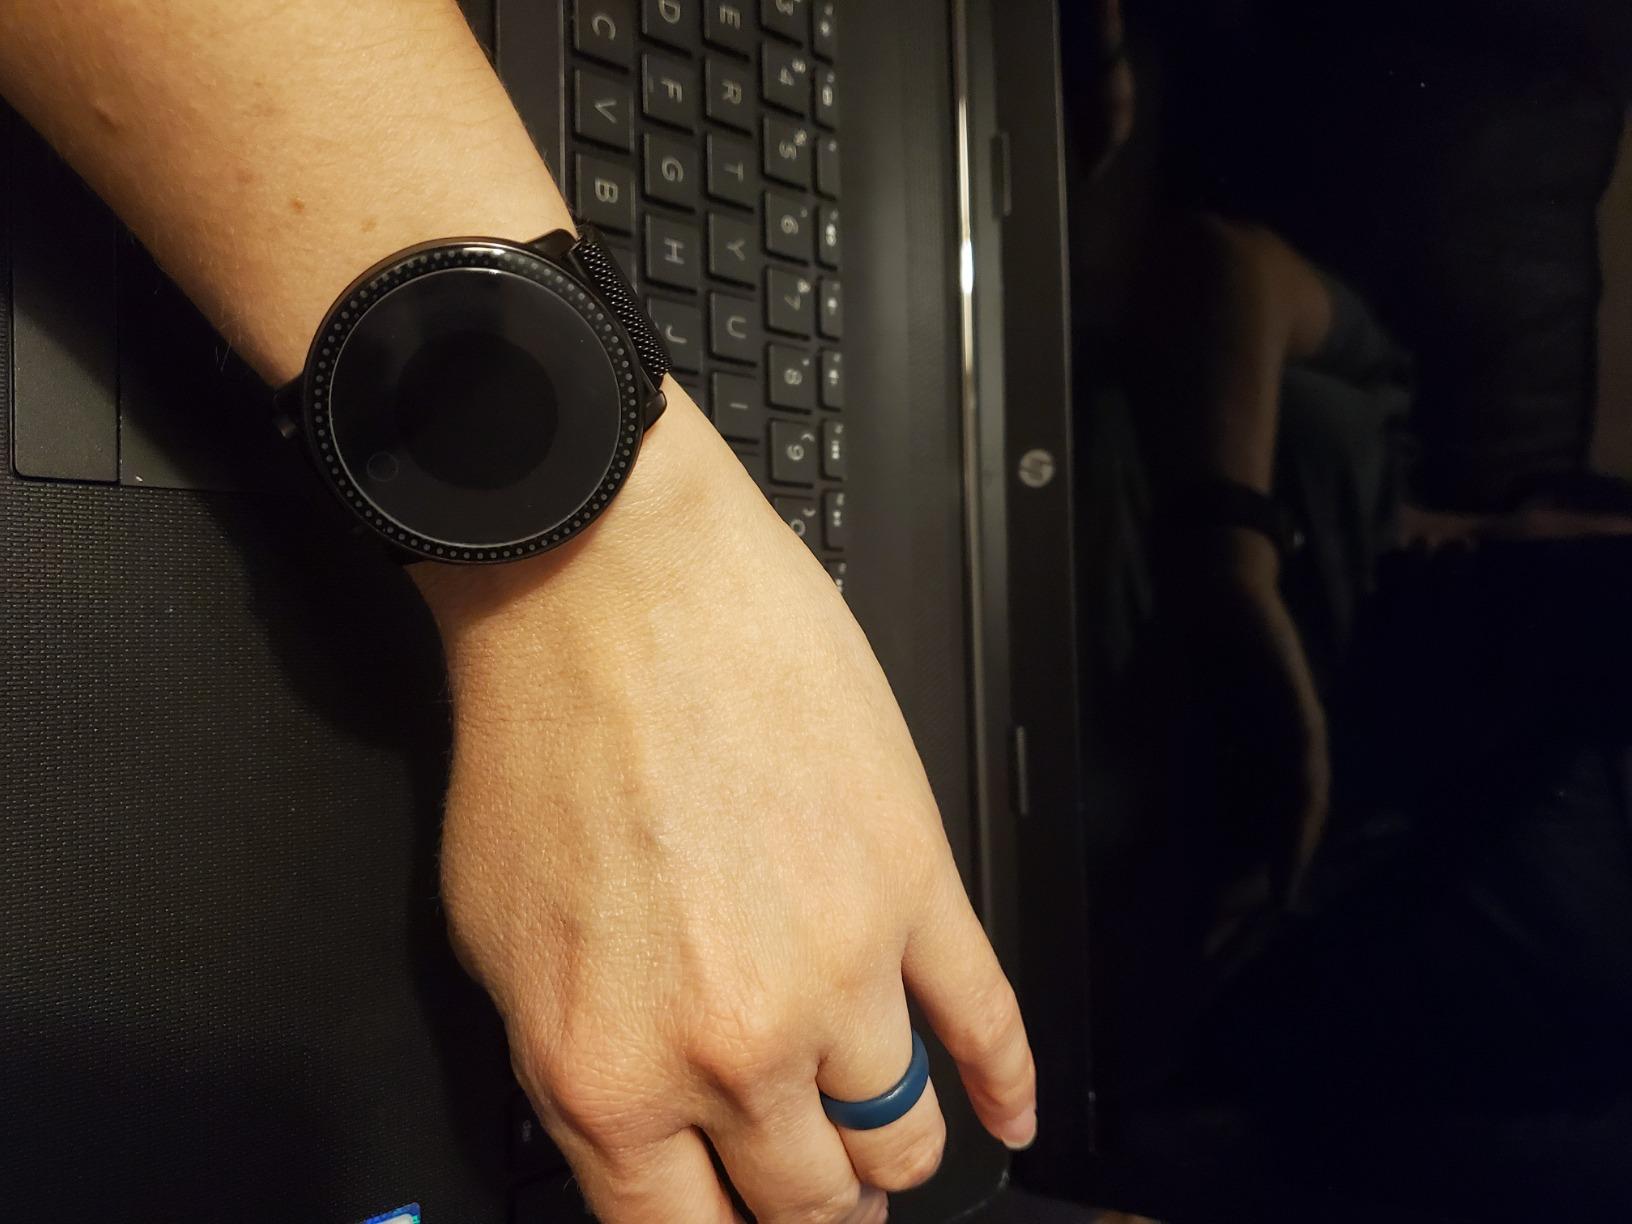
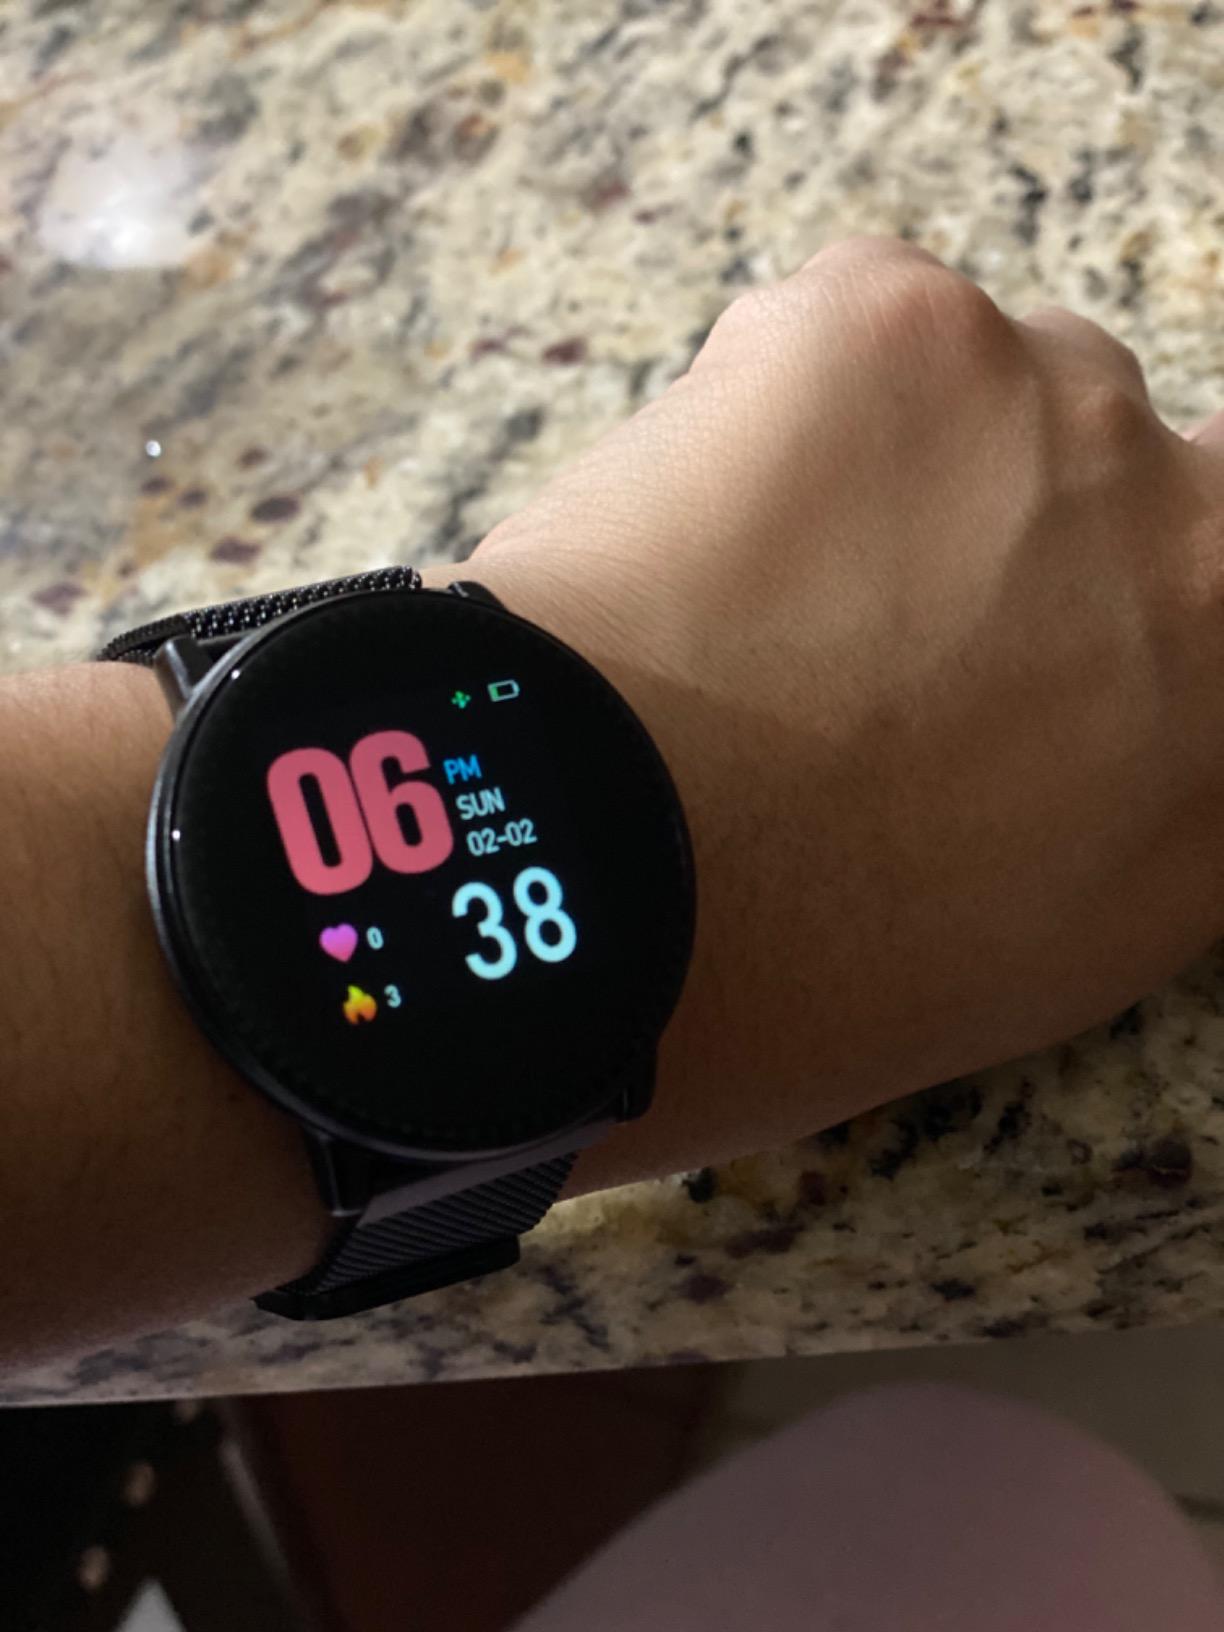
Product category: smartwatch
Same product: yes